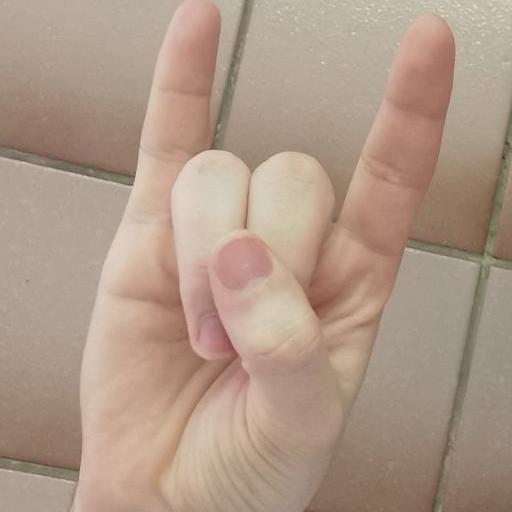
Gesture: rock